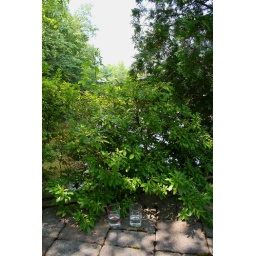
Two random glasses with water.... there were plastic utensils all over this place